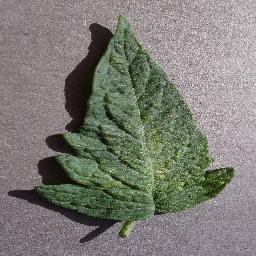
Label: Tomato___Spider_mites Two-spotted_spider_mite